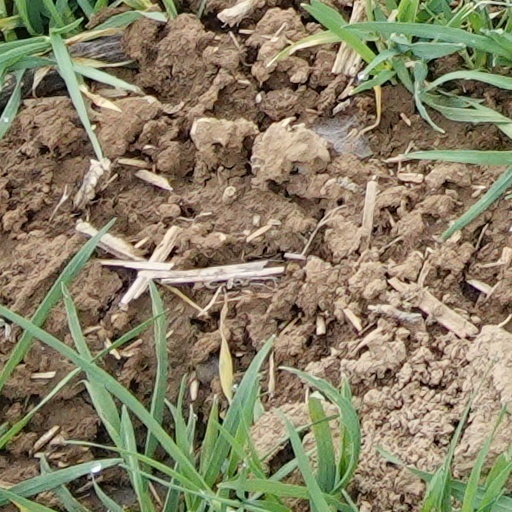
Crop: wheat